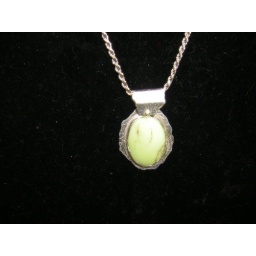
This sterling silver pendant and stone were both cabbed and designed and fabricated by myself